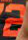
Number: 2